Railway Museum, Mysore

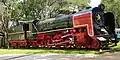

The picture at left is a 1925 model Austin, originally an automobile made for running on road. It was later sold to a scrap dealer. A railway employee brought this car from the scrap dealer and restored it. However, he made few major changes to the car. He fitted rail wheels to the car and removed the steering. Thus it began its journey as railcar. It was used for carrying inspection officials on track. It could carry six people.